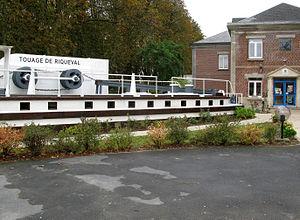
Bellicourt est une commune française située dans le département de l'Aisne, en région Hauts-de-France.